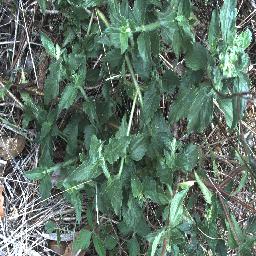
Label: siam_weed